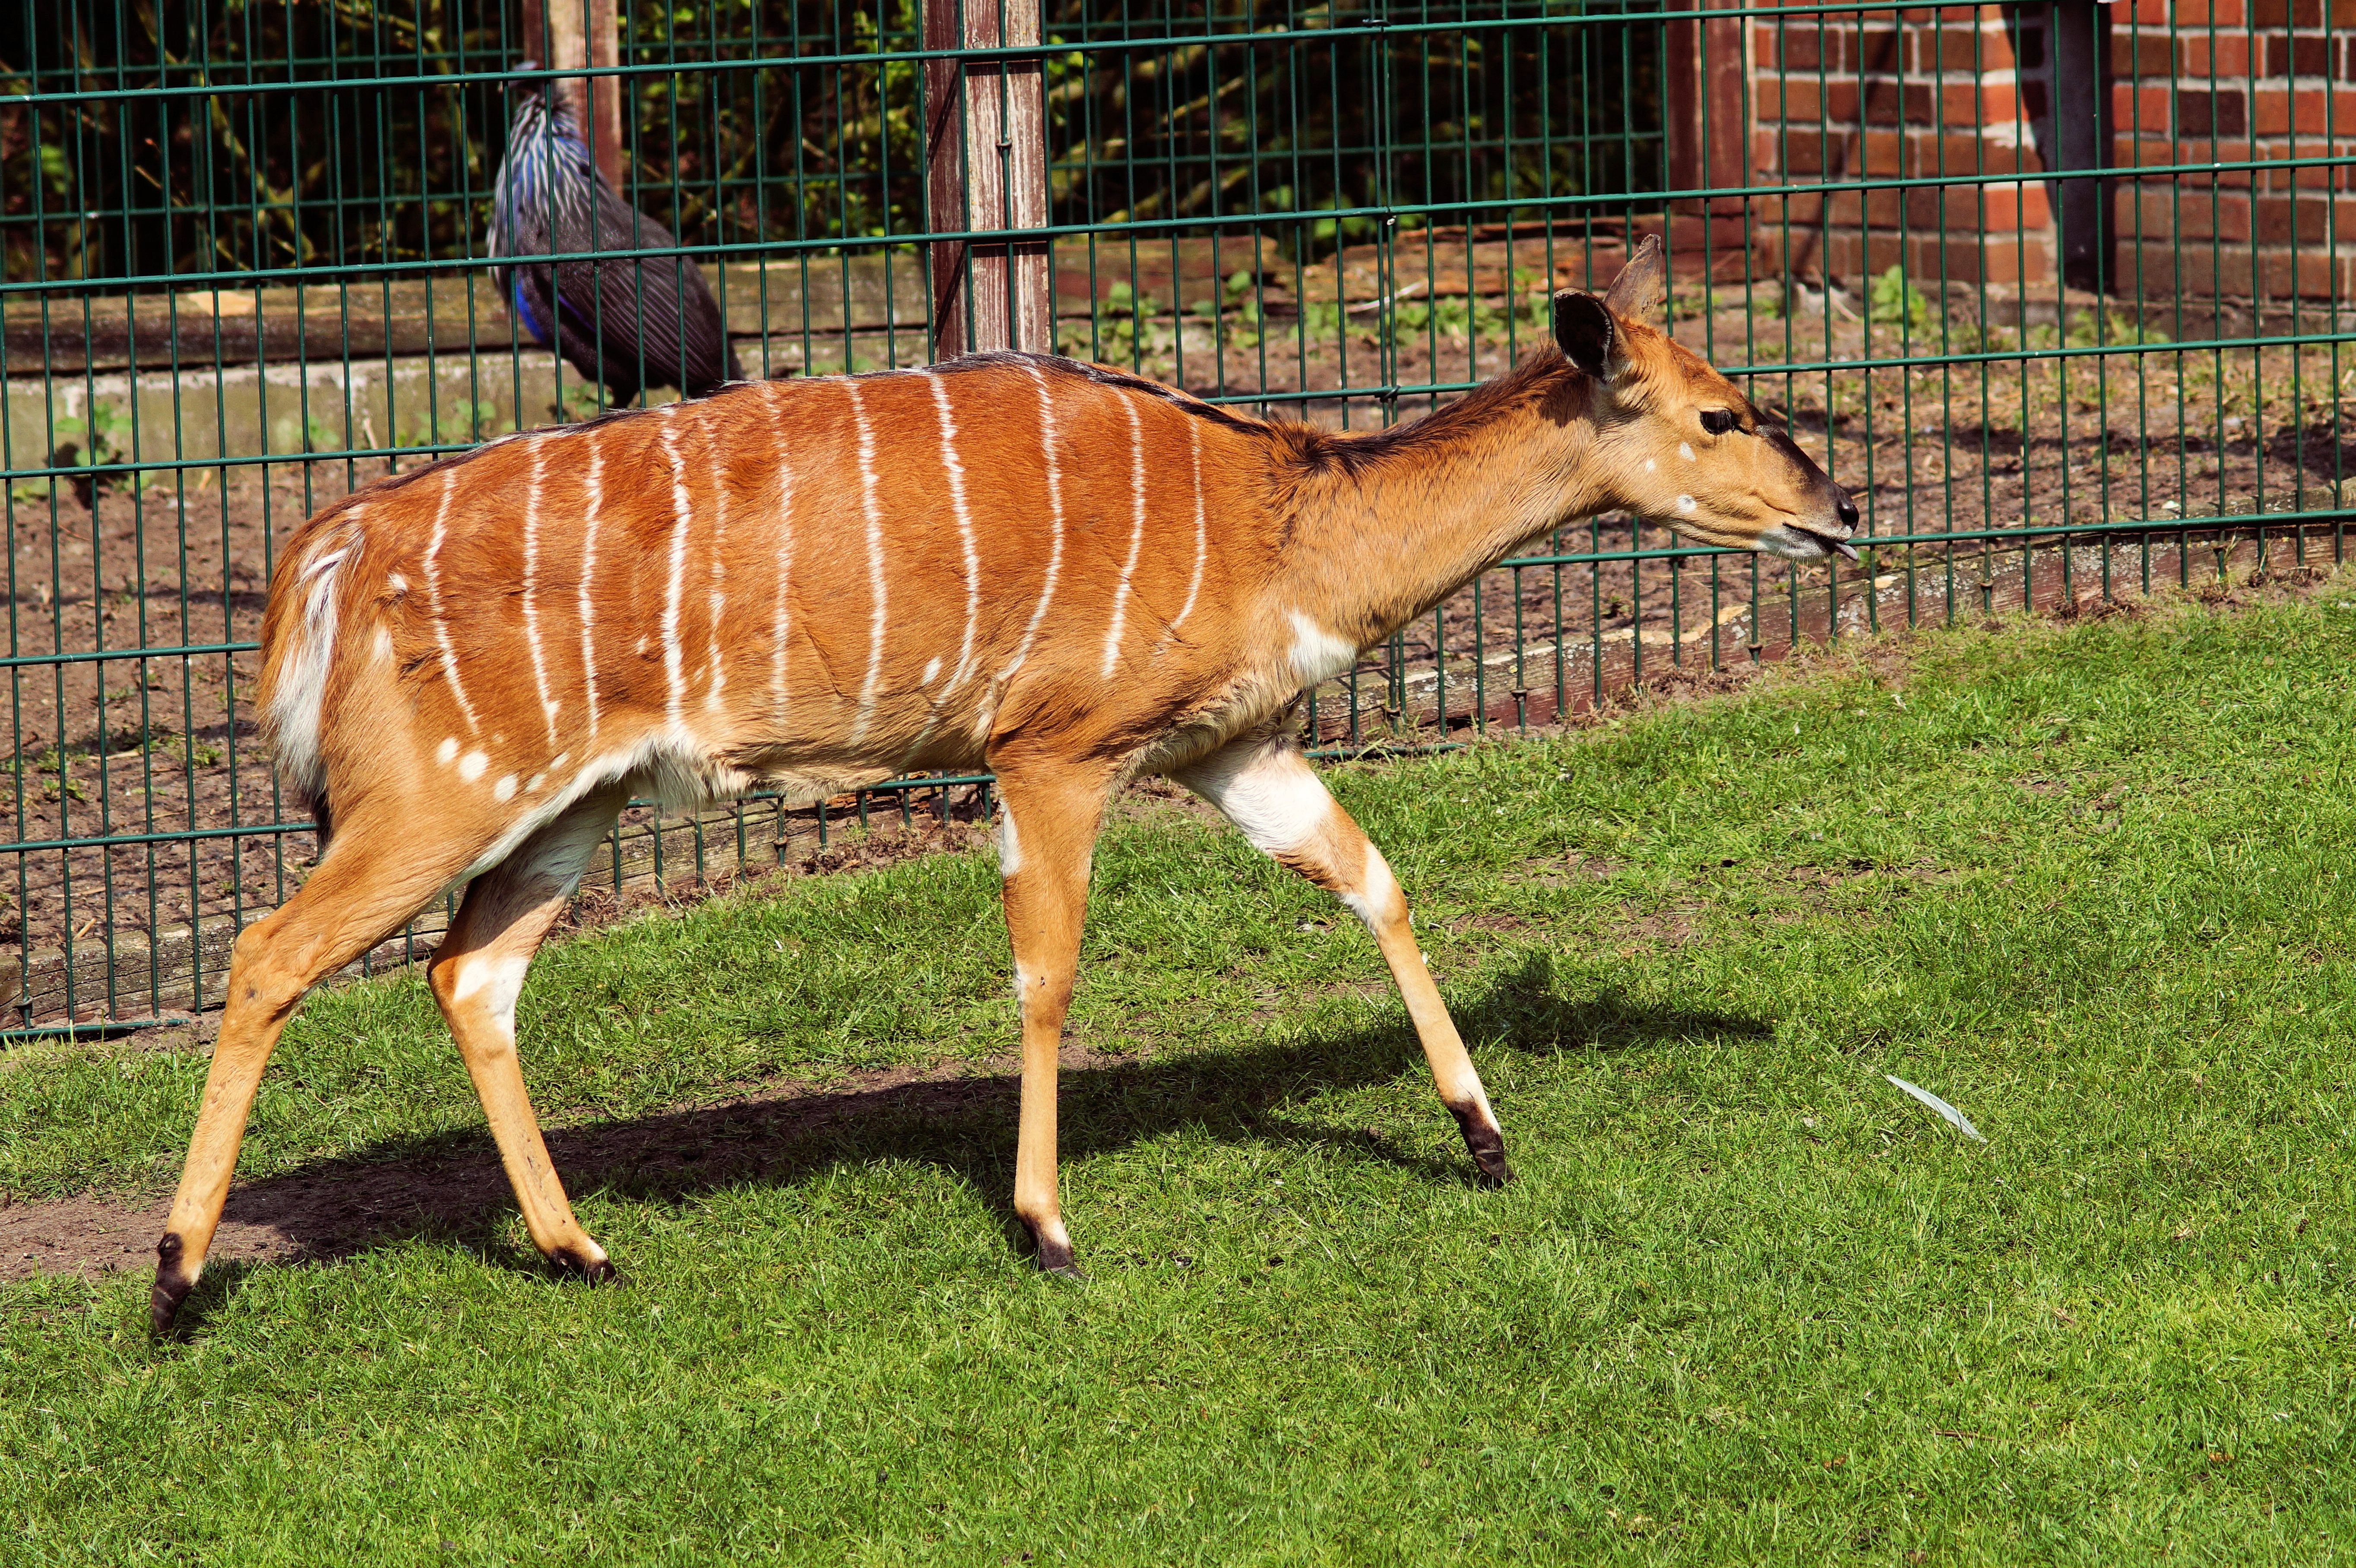
female, wildlife, deer, zoo, mammal, fauna, antelope, vertebrate, beauty, impala, bongo, rarely, graceful, white tailed deer, south east africa, nyala antelope, tragelaphus angasii